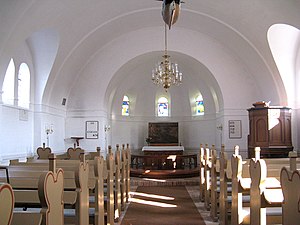
Reersø Kirke
Reersø Kirkes indre
Reersø kirke ligger i byen Reersø, er sognekirke i Reersø Sogn, Kalundborg Kommune.